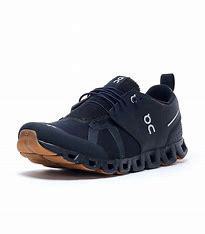
Brand: ON
Model: Cloud Terry